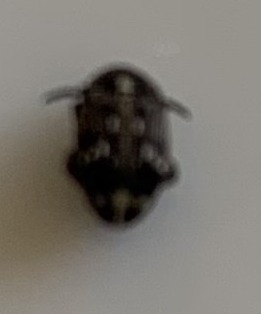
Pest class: pea_weevil